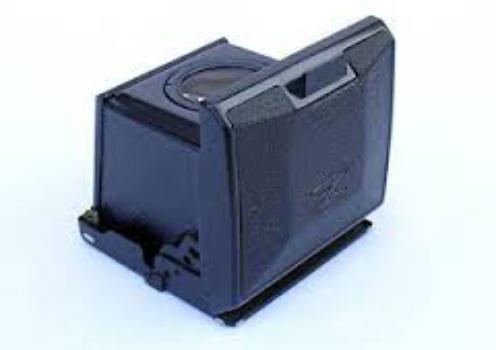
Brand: Bronica
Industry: Electronic